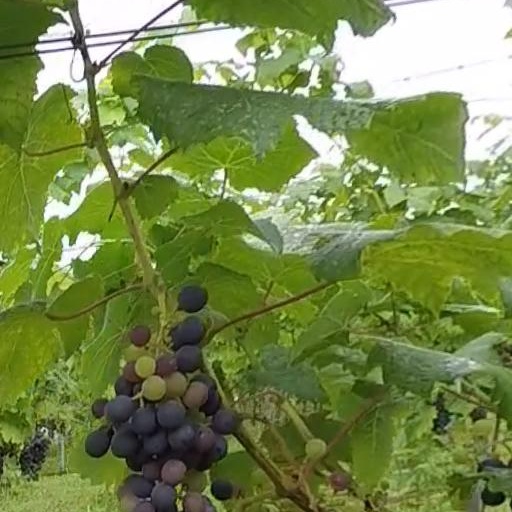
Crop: grape